Pinni (film)

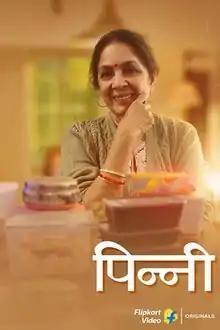
Film poster

Pinni is a 2020 Indian Hindi-language family drama film written and directed by Tahira Kashyap, which is a Flipkart Video Original. Starring Neena Gupta and Shishir Sharma, this short film is a part of one of the seven segments in the anthology film "Zindagi inShort", produced by Guneet Monga's production house Sikhya Entertainment. The film was released on 19 February 2020.